Great Northern War

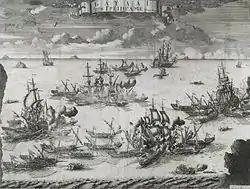
The Battle of Grengam. A 1721 etching by Alexey Zubov.

After the failure of 1712, Peter the Great ordered that further campaigns in war-ravaged regions of Finland with poor transportation networks were to be performed along the coastline and the seaways near the coast. Alarmed by the Russian preparations Lybecker requested naval units to be brought in as soon as possible in the spring of 1713. However, like so often, Swedish naval units arrived only after the initial Russian spring campaign had ended. Nominally under the command of Apraksin, but accompanied by Peter the Great, a fleet of coastal ships together with 12,000 men—infantry and artillery—began the campaign by sailing from Kronstadt on 2 May 1713; a further 4,000 cavalry were later sent overland to join with the army. The fleet had already arrived at Helsinki on 8 May and were met by 1,800 Swedish infantry under General Carl Gustaf Armfeldt, which started the Battle of Helsinki. Together with rowers from the ships the Russians had 20,000 men at their disposal even without the cavalry. The defenders, however, managed to fend off landing attempts by the attackers until the Russians landed at their flank at Sandviken, which forced Armfelt to retire towards Porvoo (Borgå) after setting afire both the town and all the supplies stored there as well as bridges leading north from the town. It was only on 12 May that a Swedish squadron under Admiral Erik Johan Lillie made it to Helsinki but there was nothing it could do.